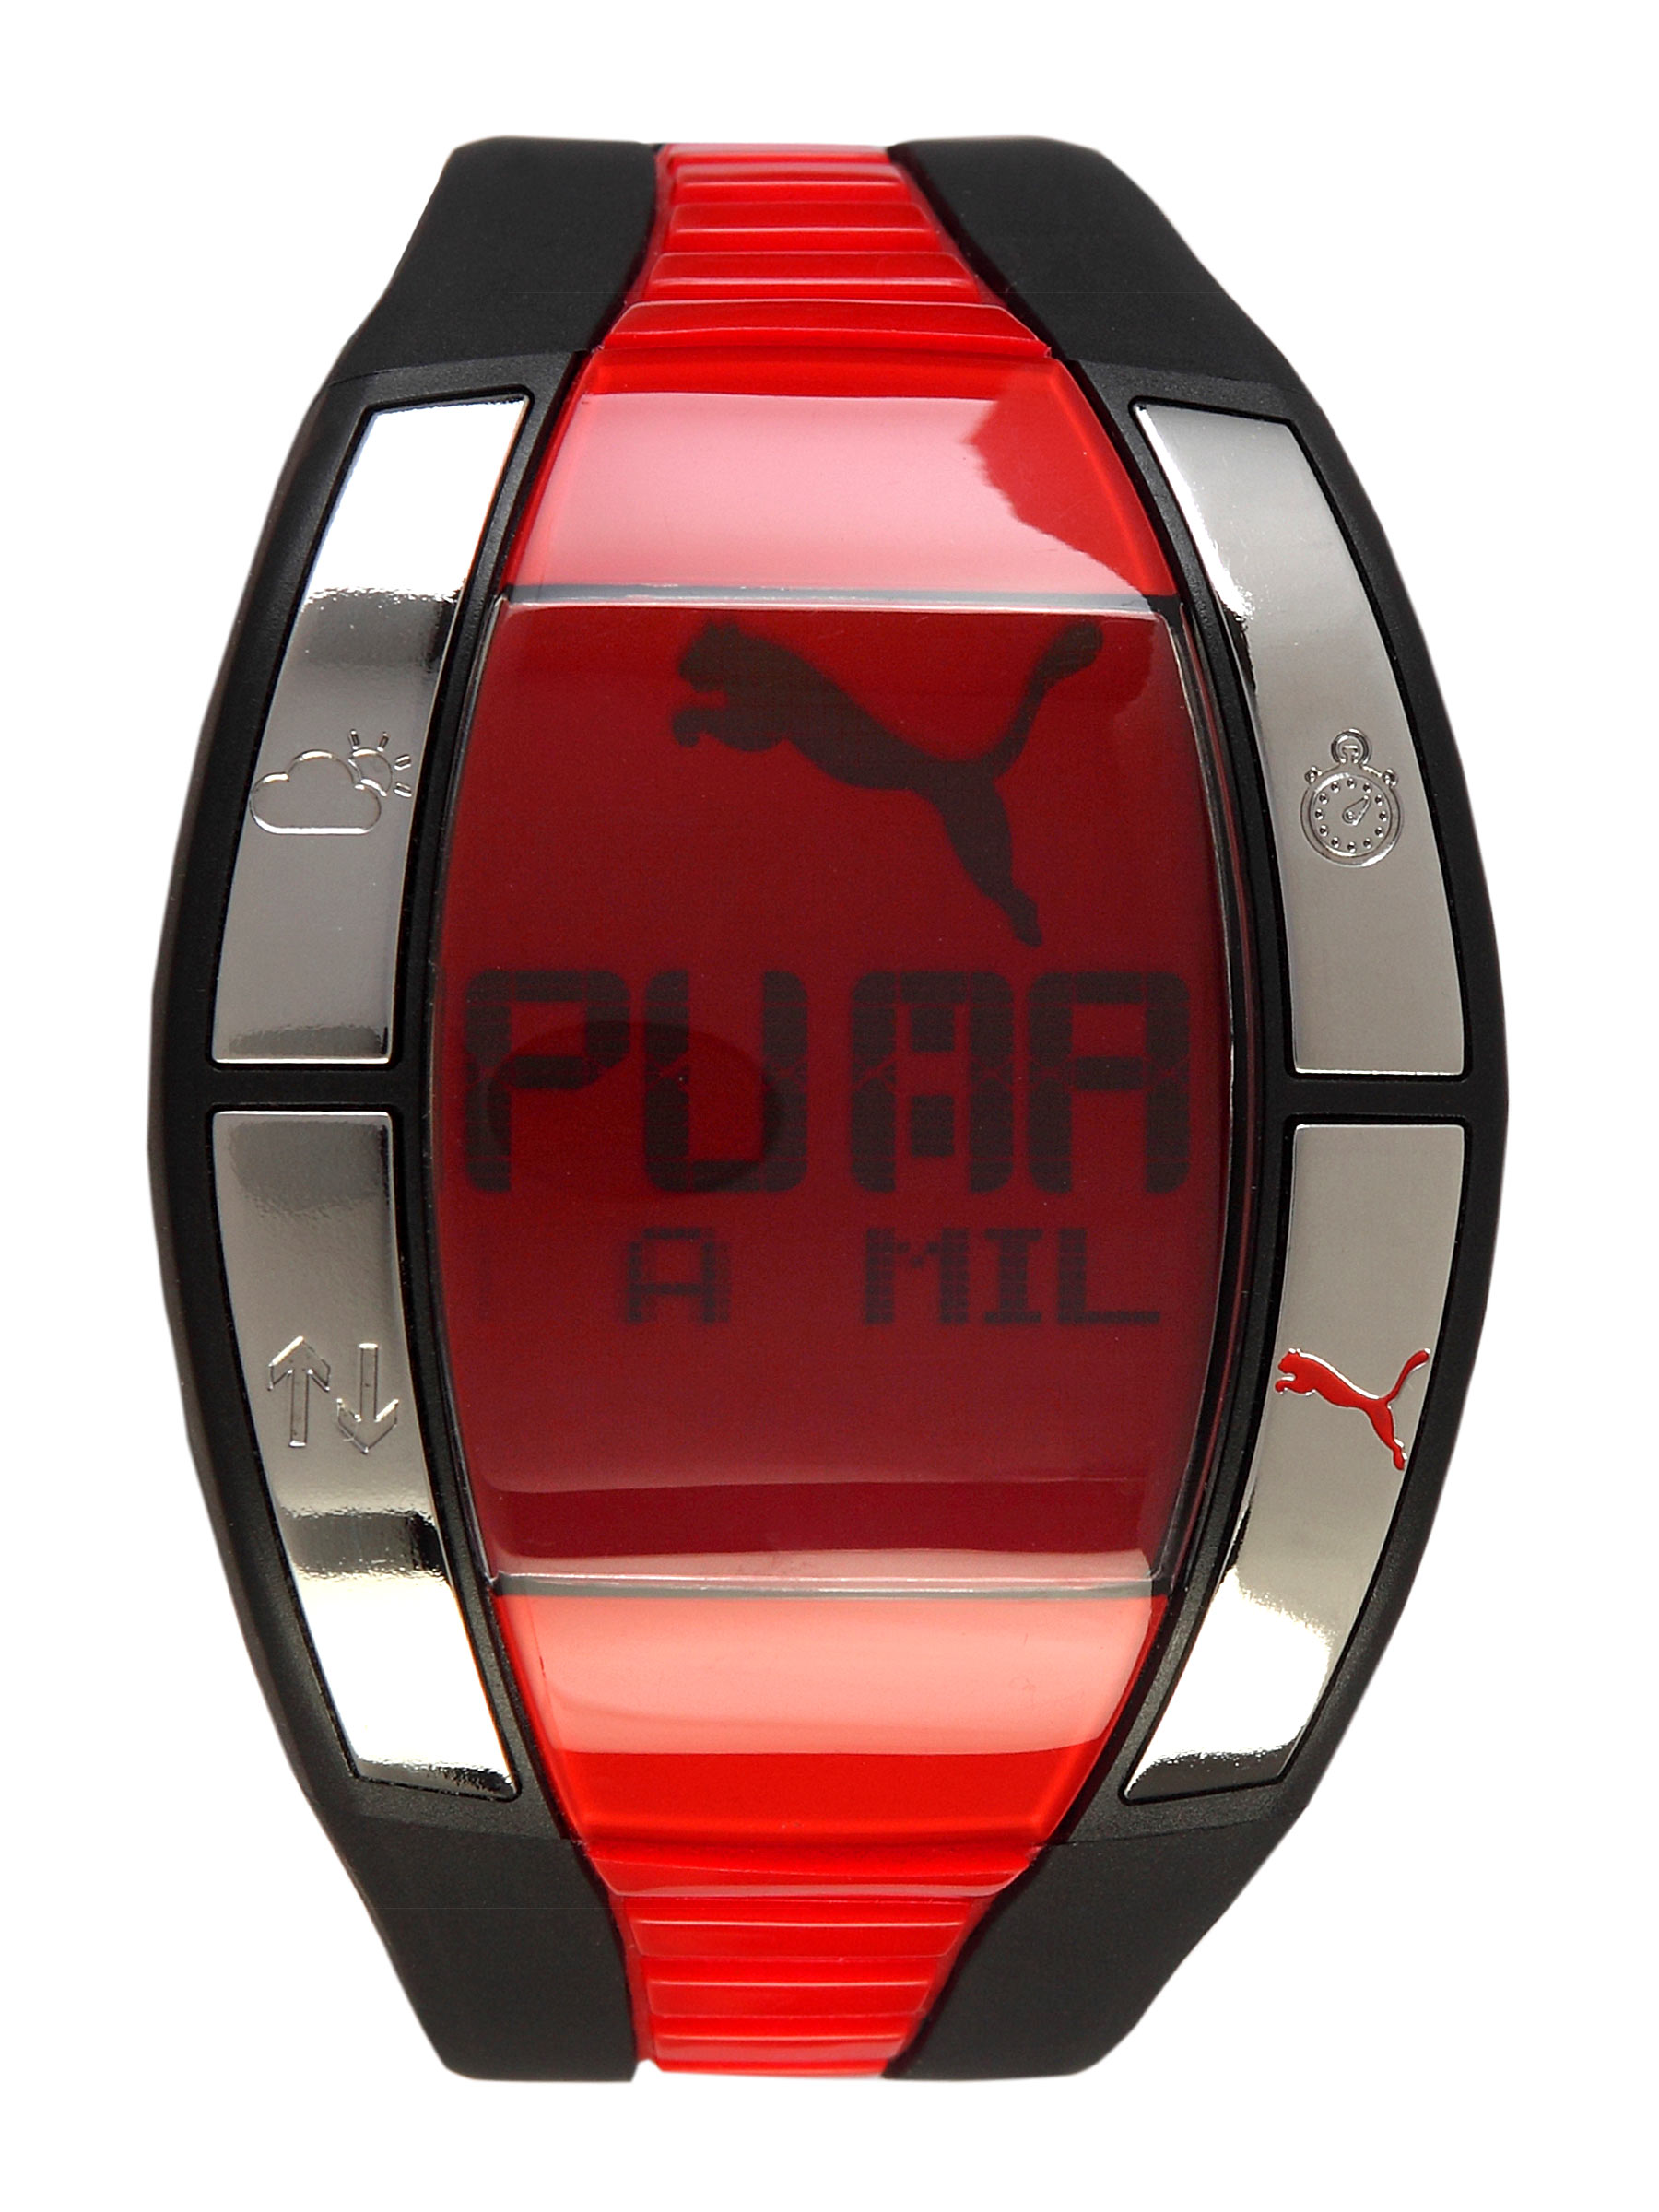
Puma Men Fluctuation Red Dial Watch
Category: Accessories / Watches / Watches
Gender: Men
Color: Red
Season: Winter 2016
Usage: Casual